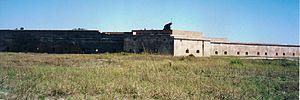
Le Fort Pickens est un fort historique des États-Unis situé à la pointe ouest de l'île de Santa Rosa dans la région de Pensacola construit en 1834 et désarmé en 1947. C'était le plus important des quatre bastions construits pour la protection de la baie de Pensacola et de son chantier naval. De forme pentagonale, il tire son nom d'Andrew Pickens, un héros de la Guerre d'indépendance des États-Unis. Le fort a été achevé en 1834 et a été l’un des rares forts dans le Sud à être resté entre les mains de l’Union tout au long de la guerre de Sécession. Il est désaffecté en 1947